New Guinea singing dog

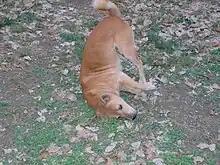
New Guinea singing dog rolling

Australian mammalogist Tim Flannery in his book the "Mammals of New Guinea" describes the "New Guinea Wild Dog" as looking similar to the dingo, only smaller. Most of these dogs in New Guinea are domesticated with large numbers being kept by widows and bachelors, with hunters keeping at least two for assisting them with hunting. These dogs do not bark, and their chorused howling makes a haunting and extraordinary sound, which has led to their alternative name of "New Guinea Singing Dog." Flannery published in his book a photo of a black-and-tan dog in the Telefomin District. He wrote that these dogs live with native people in the mountains, and that there were feral populations living in the alpine and sub-alpine grasslands of the Star Mountains and the Wharton Range.